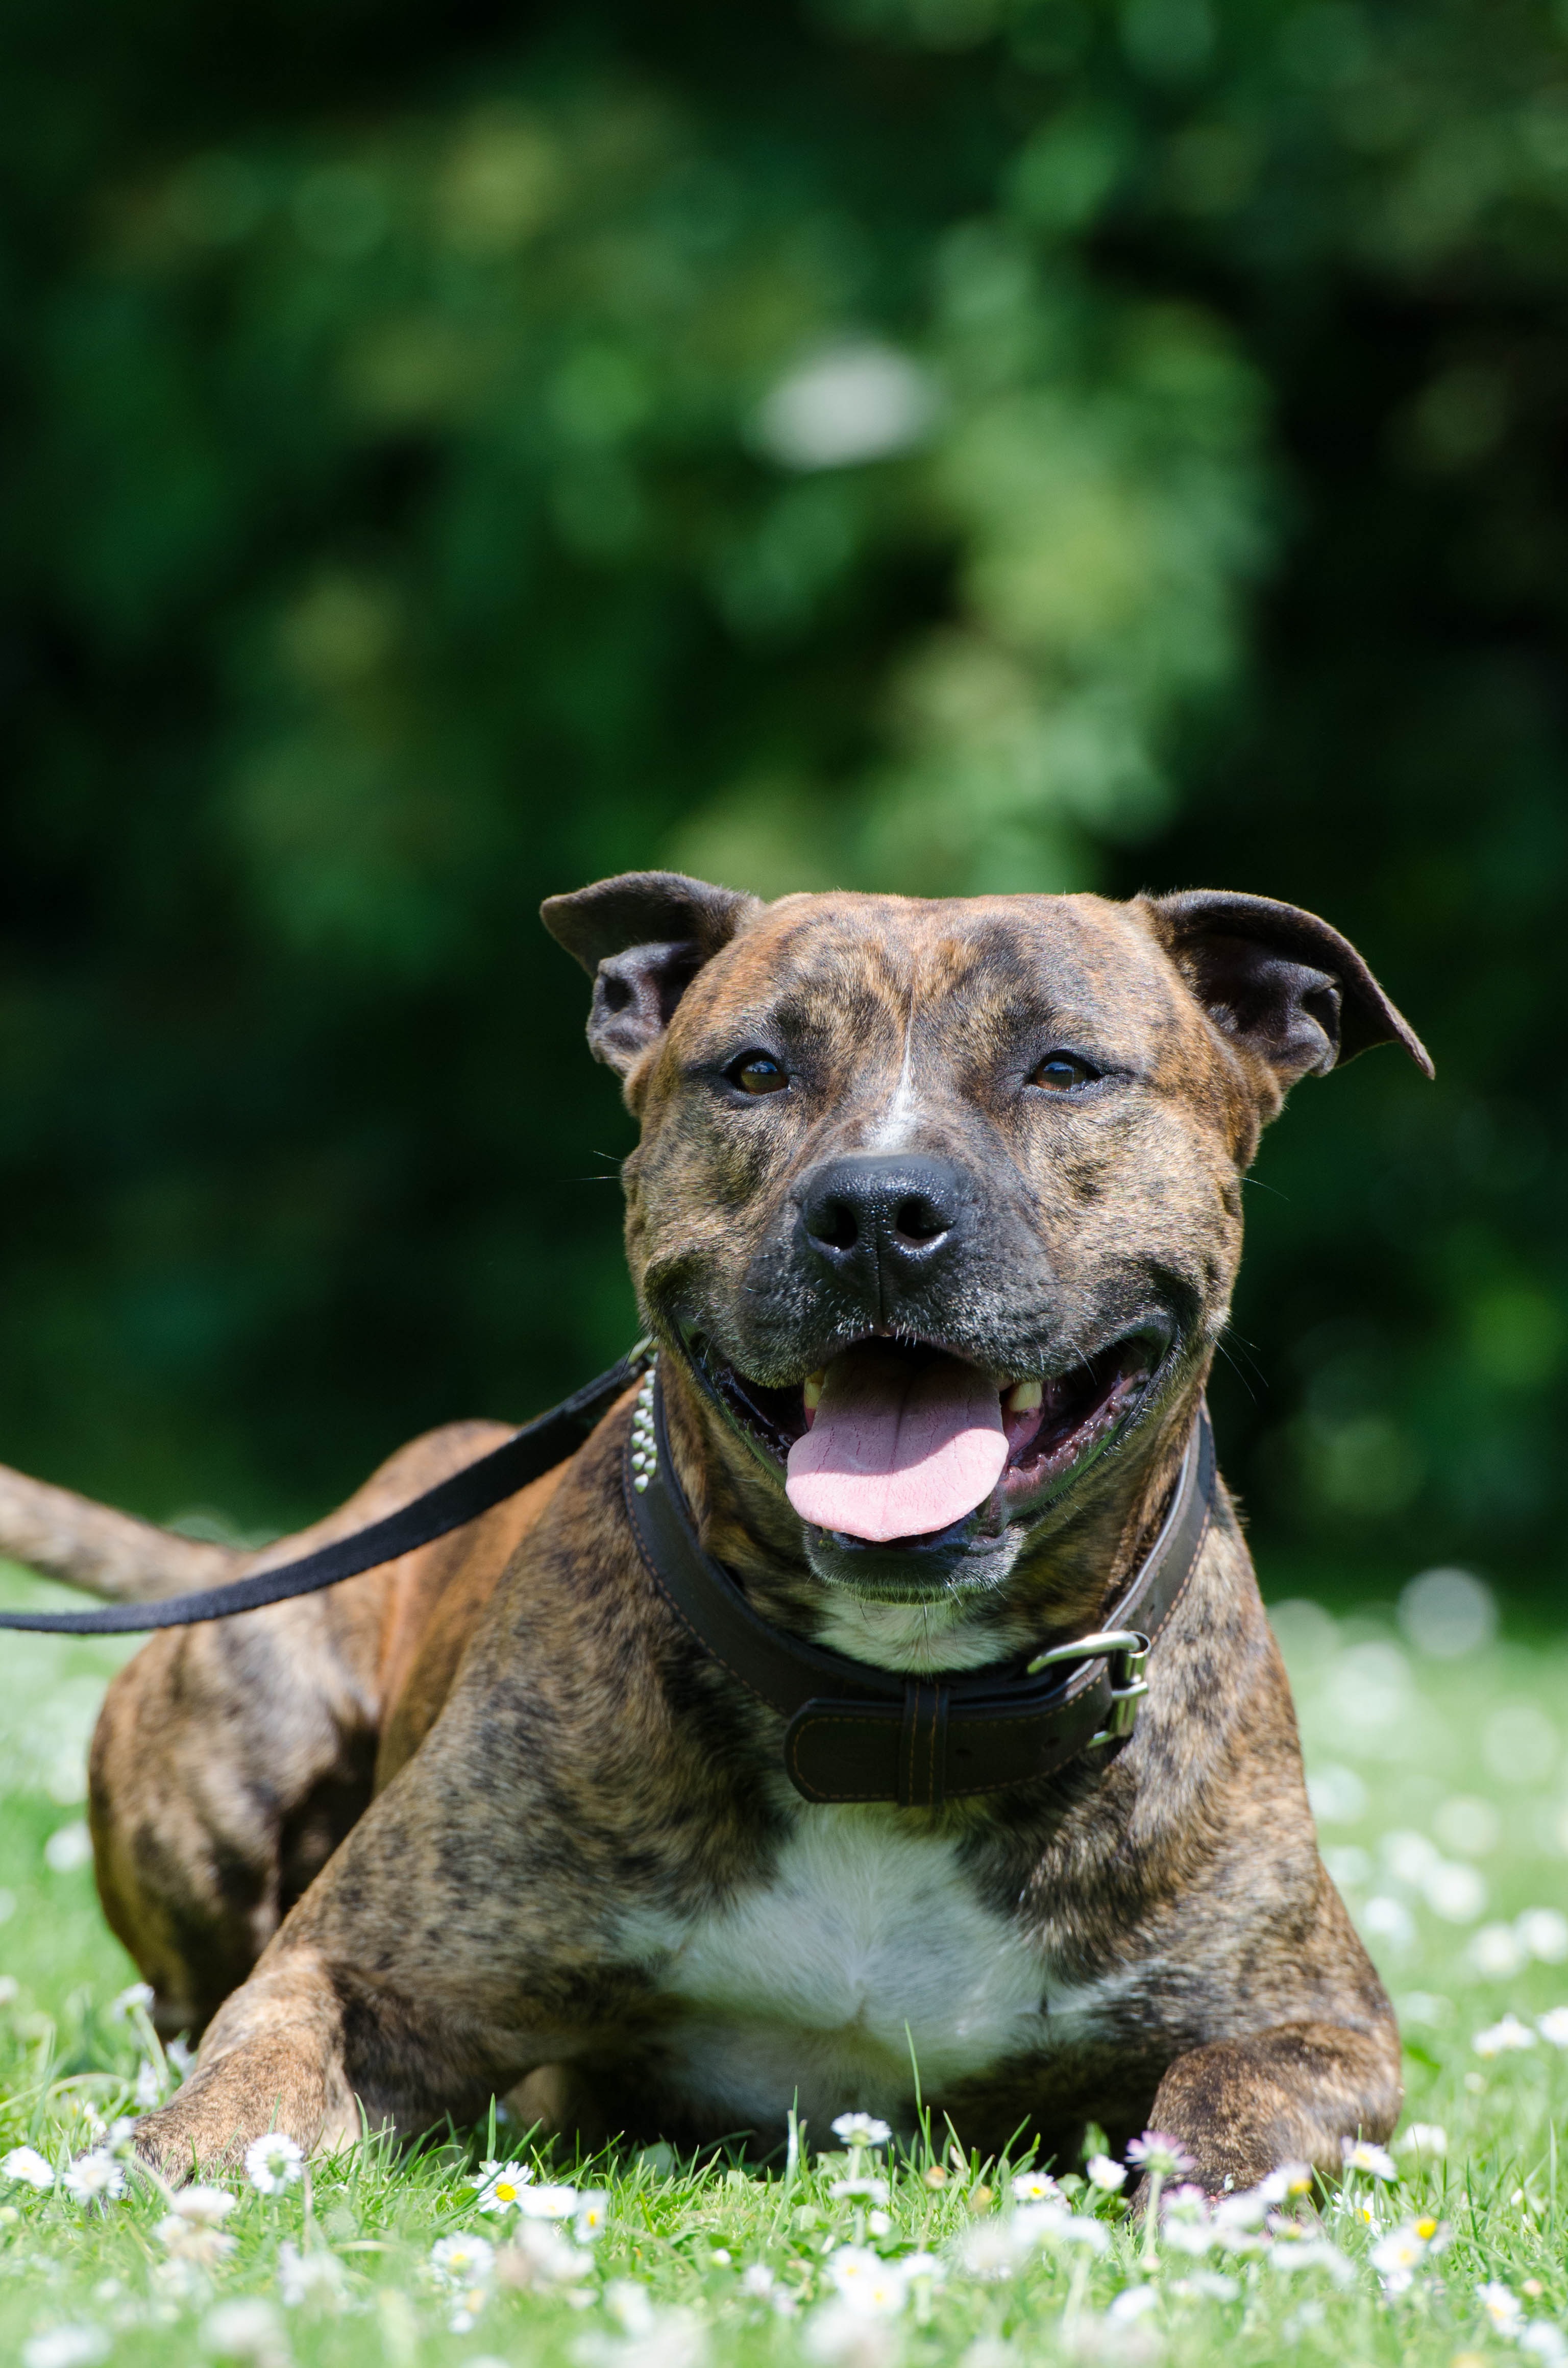
meadow, dog, summer, mammal, vertebrate, dog breed, terrier, pit bull, staffordshire bull terrier, summer meadow, patterdale terrier, american staffordshire terrier, dog like mammal